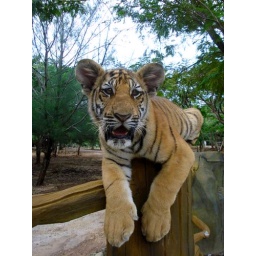
a tiger cub from the tiger temple in thailand